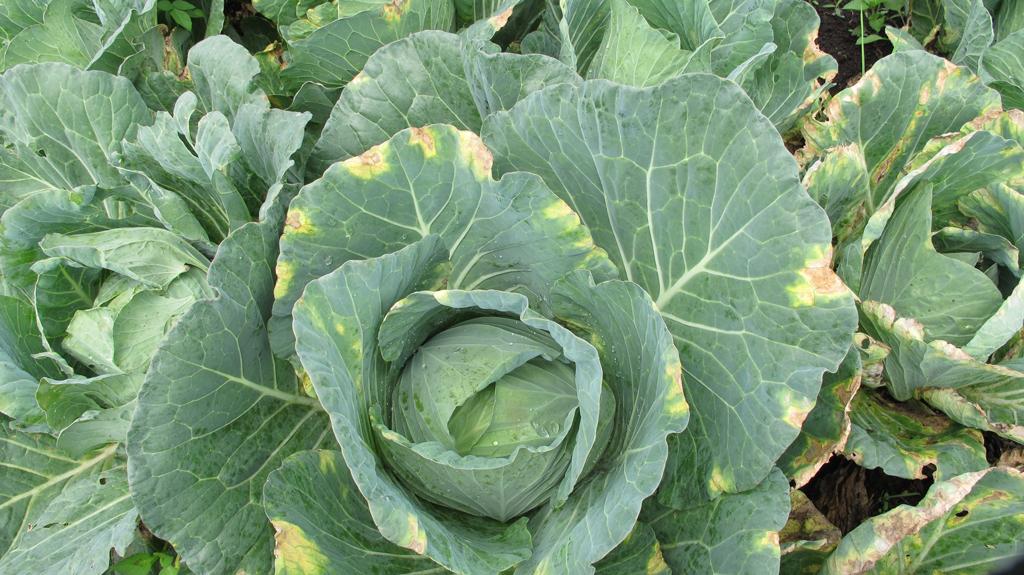
Plant: Cabbage
Disease: cabbage black rot